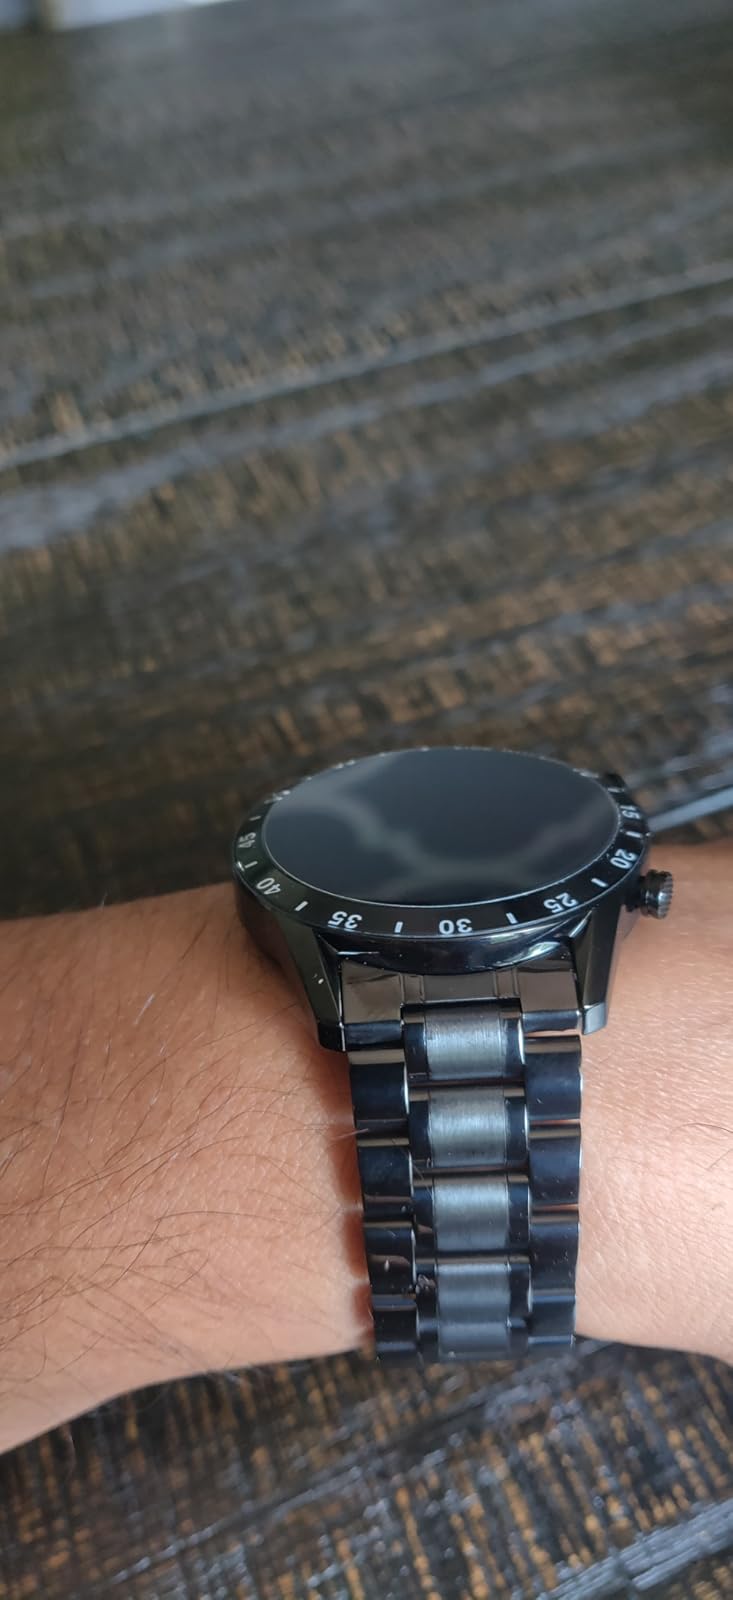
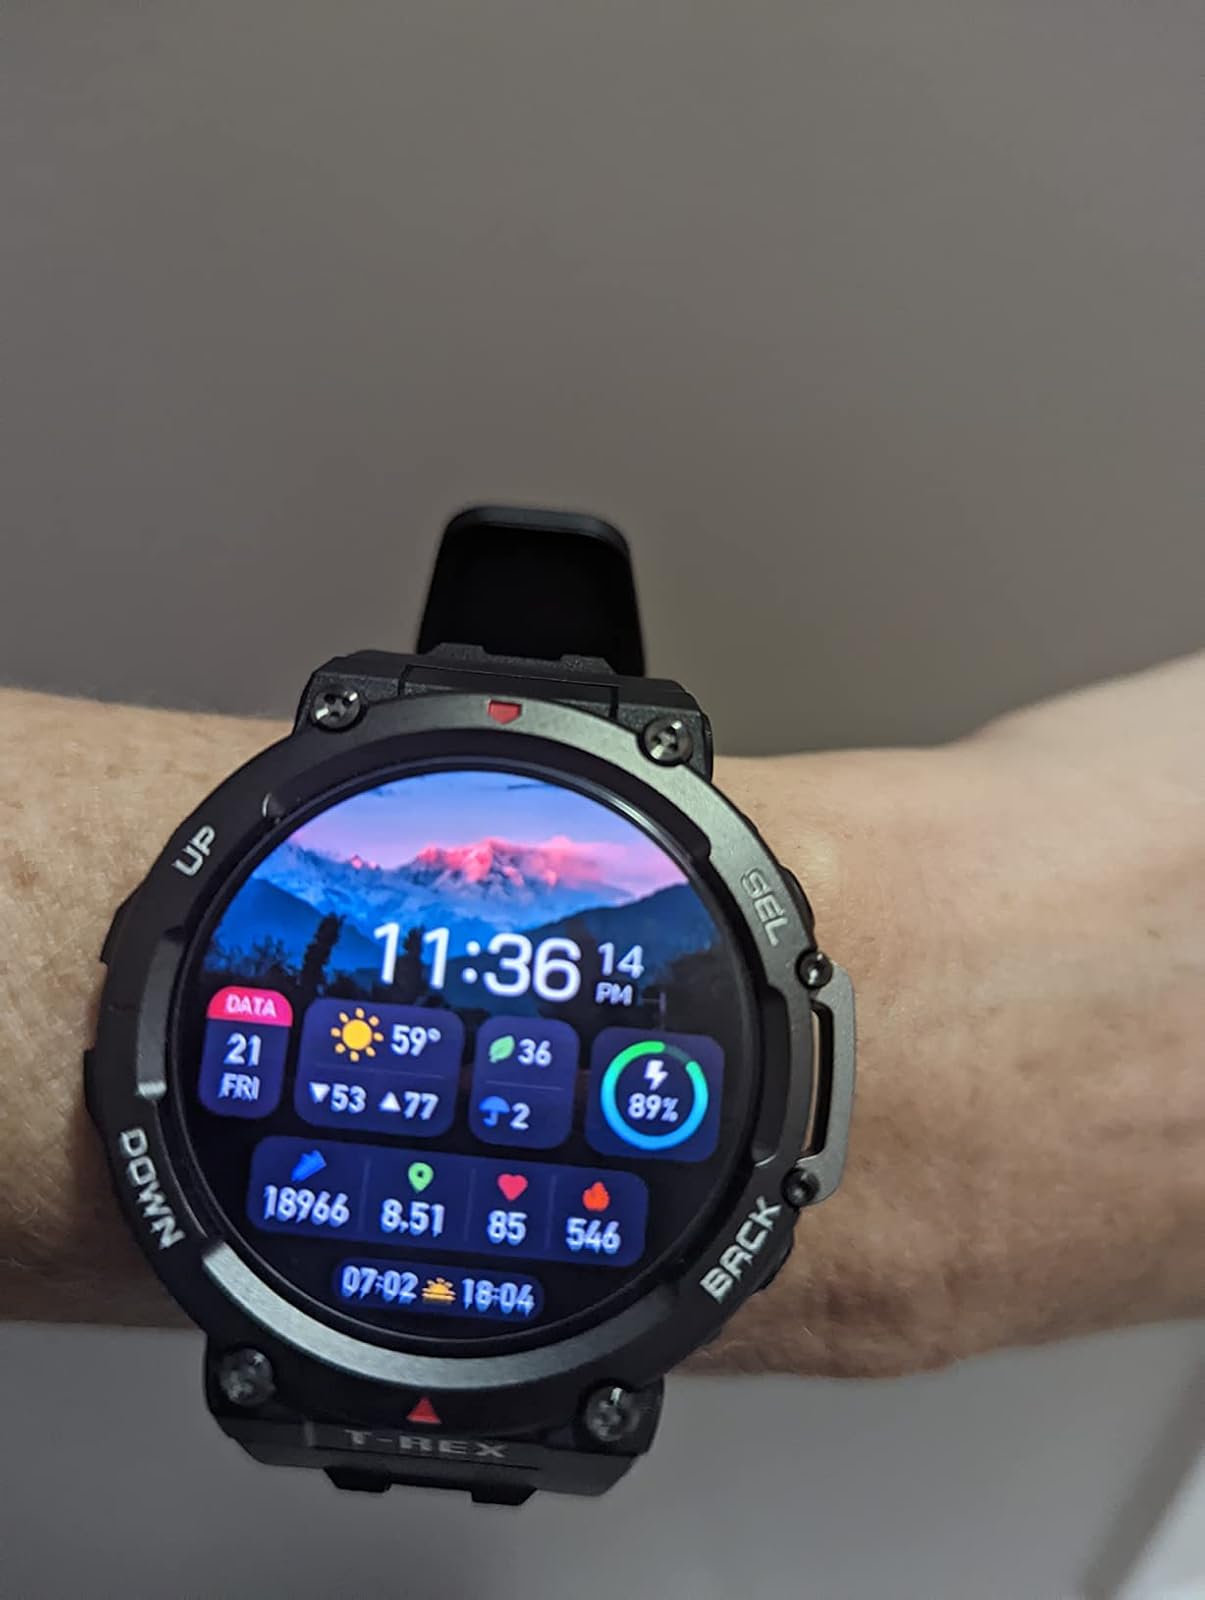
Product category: smartwatch
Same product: no